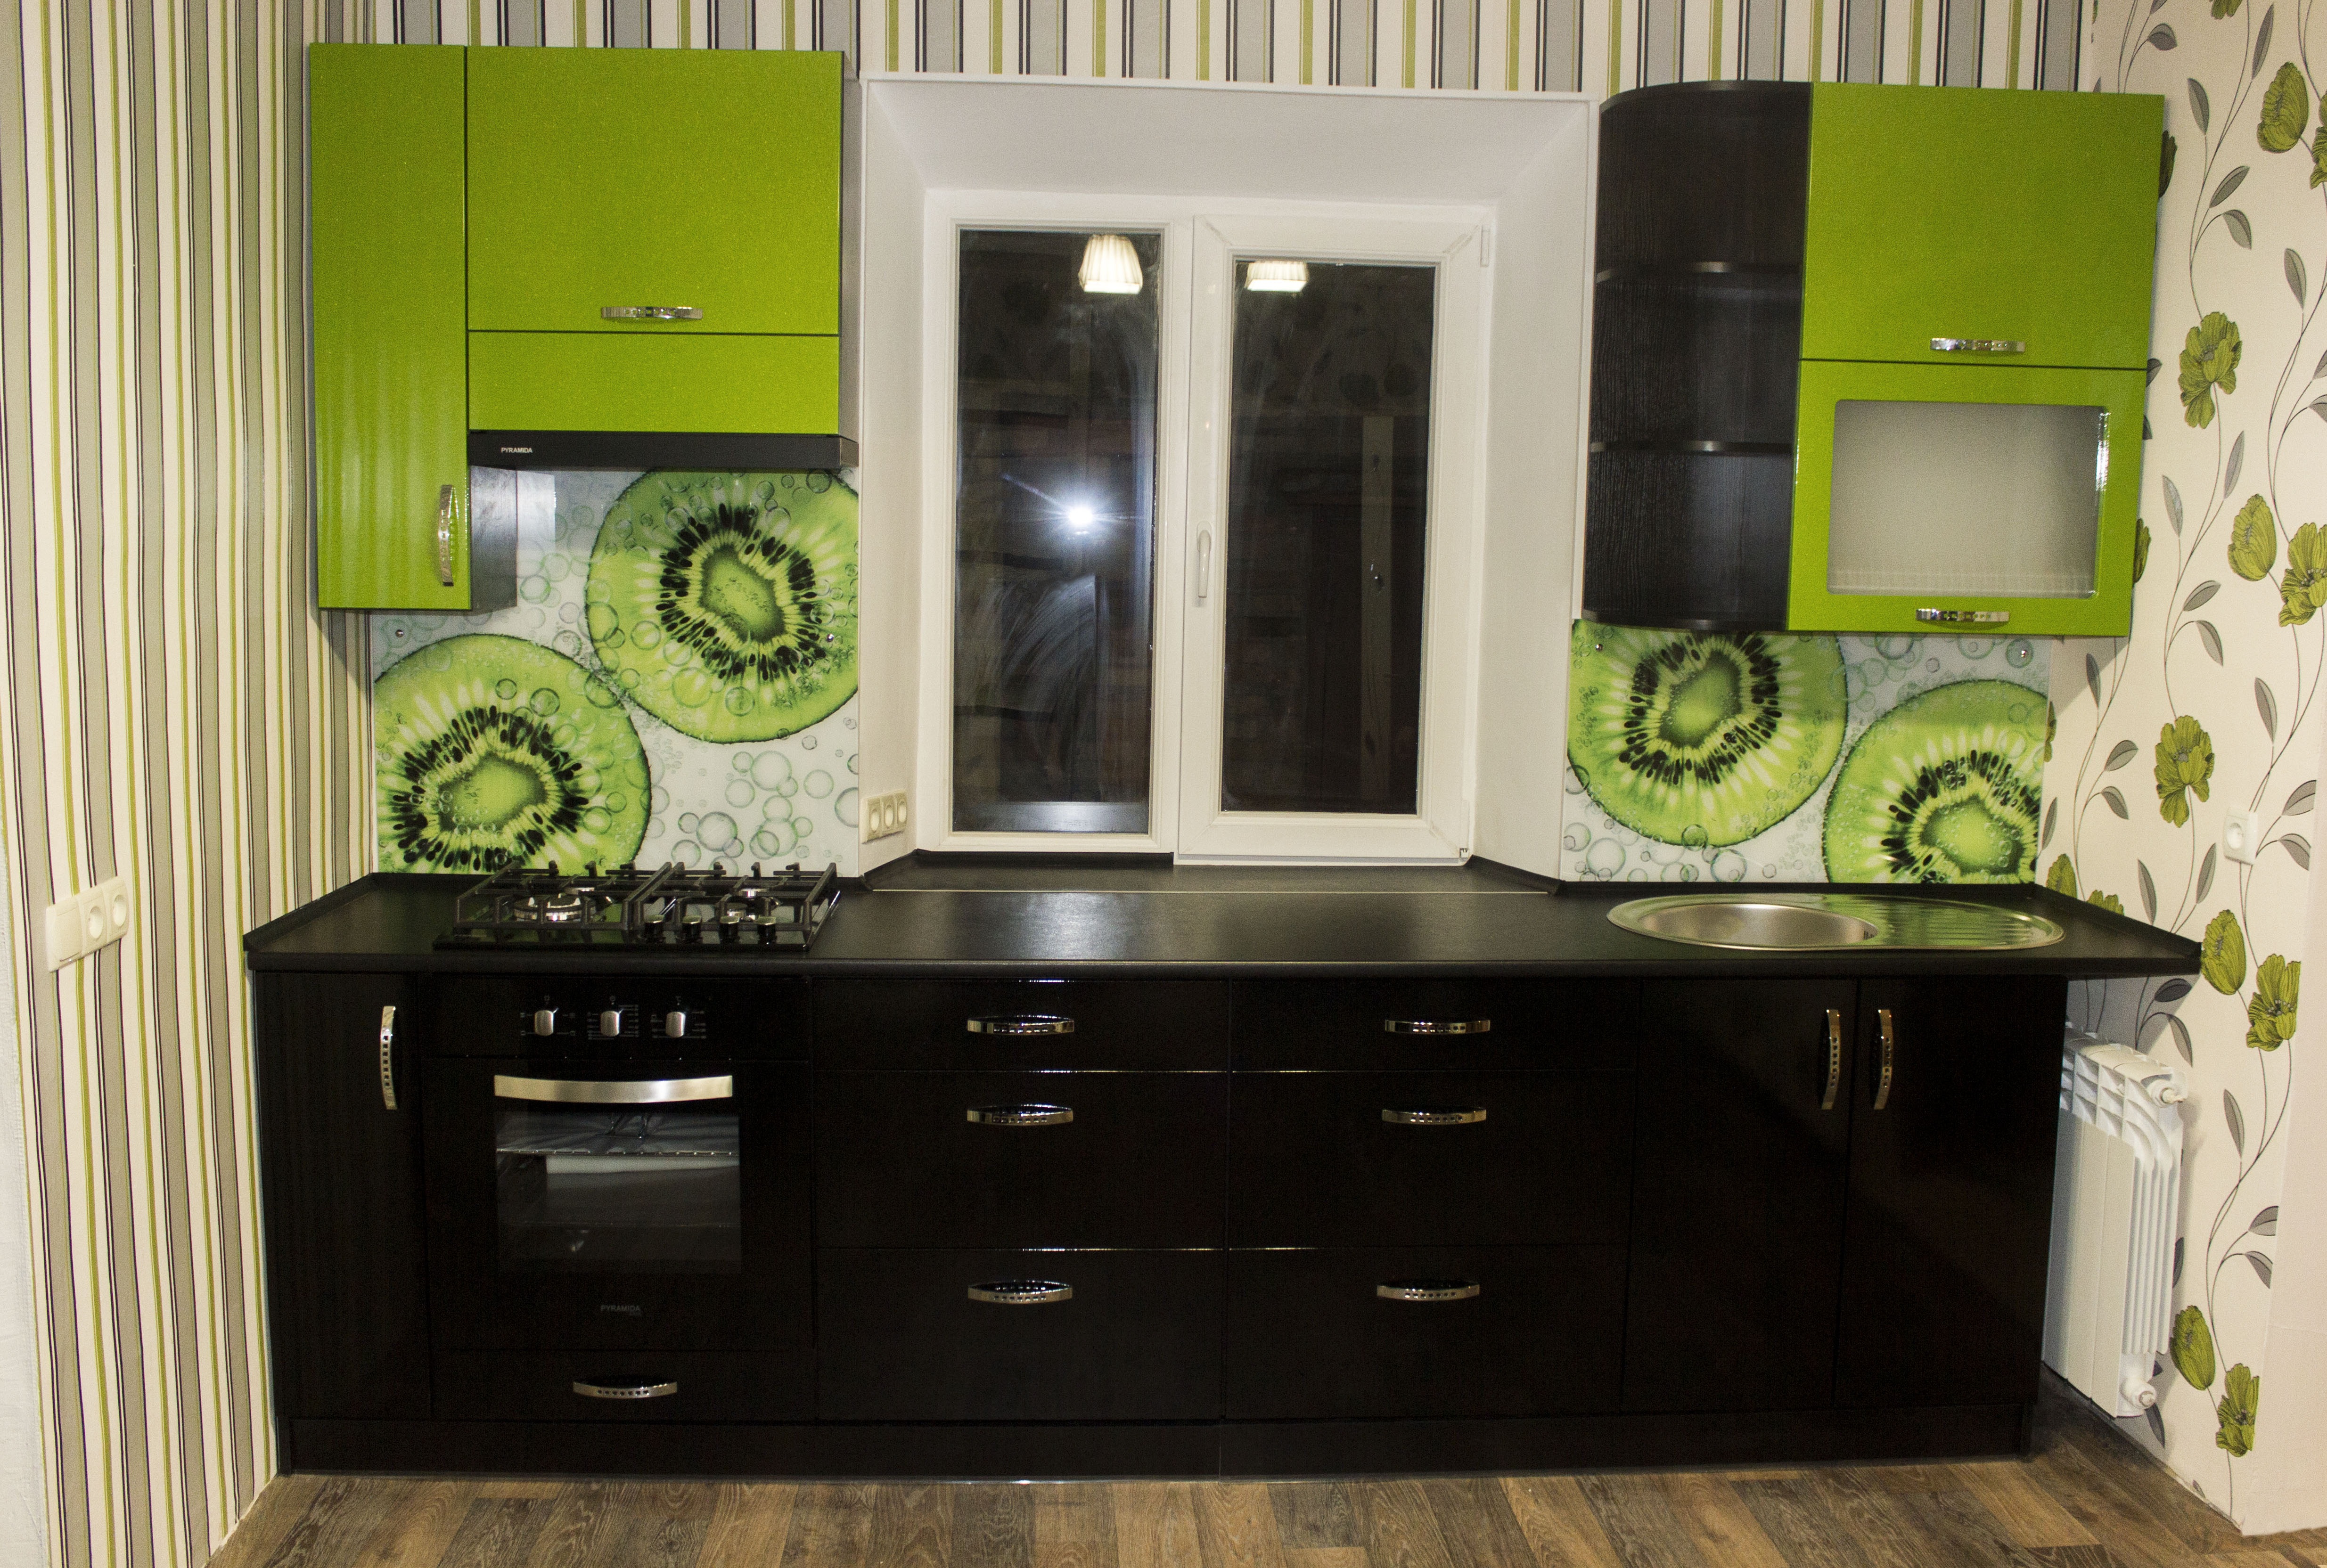
floor, interior, home, repair, kitchen, sink, living room, furniture, room, cuisine, countertop, stove, interior design, cupboard, regiment, interior kitchen, cupboards, cabinetry